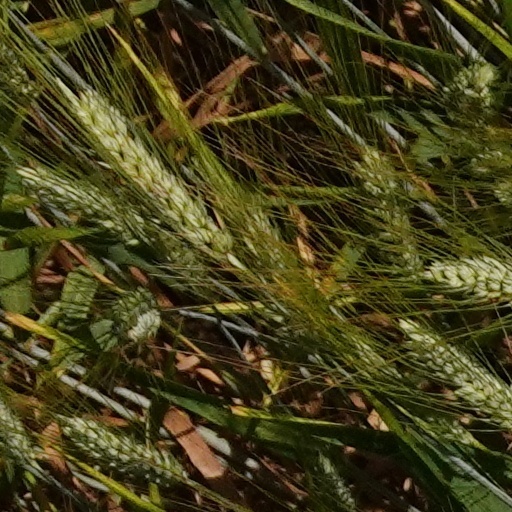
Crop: wheat